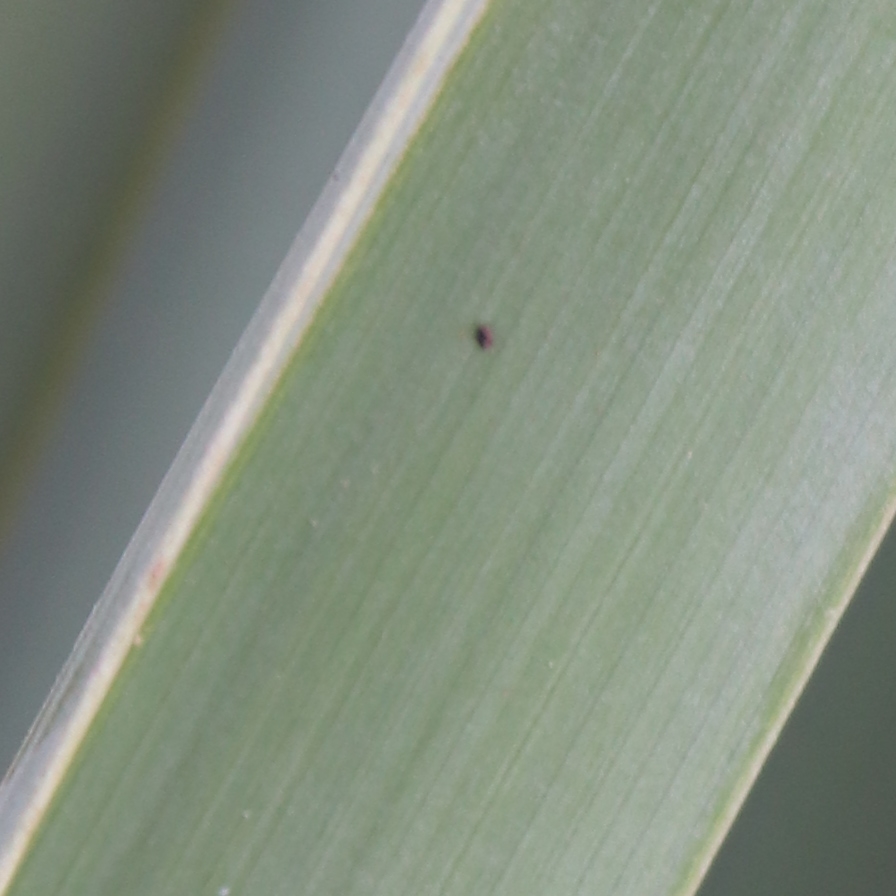
Label: Healthy